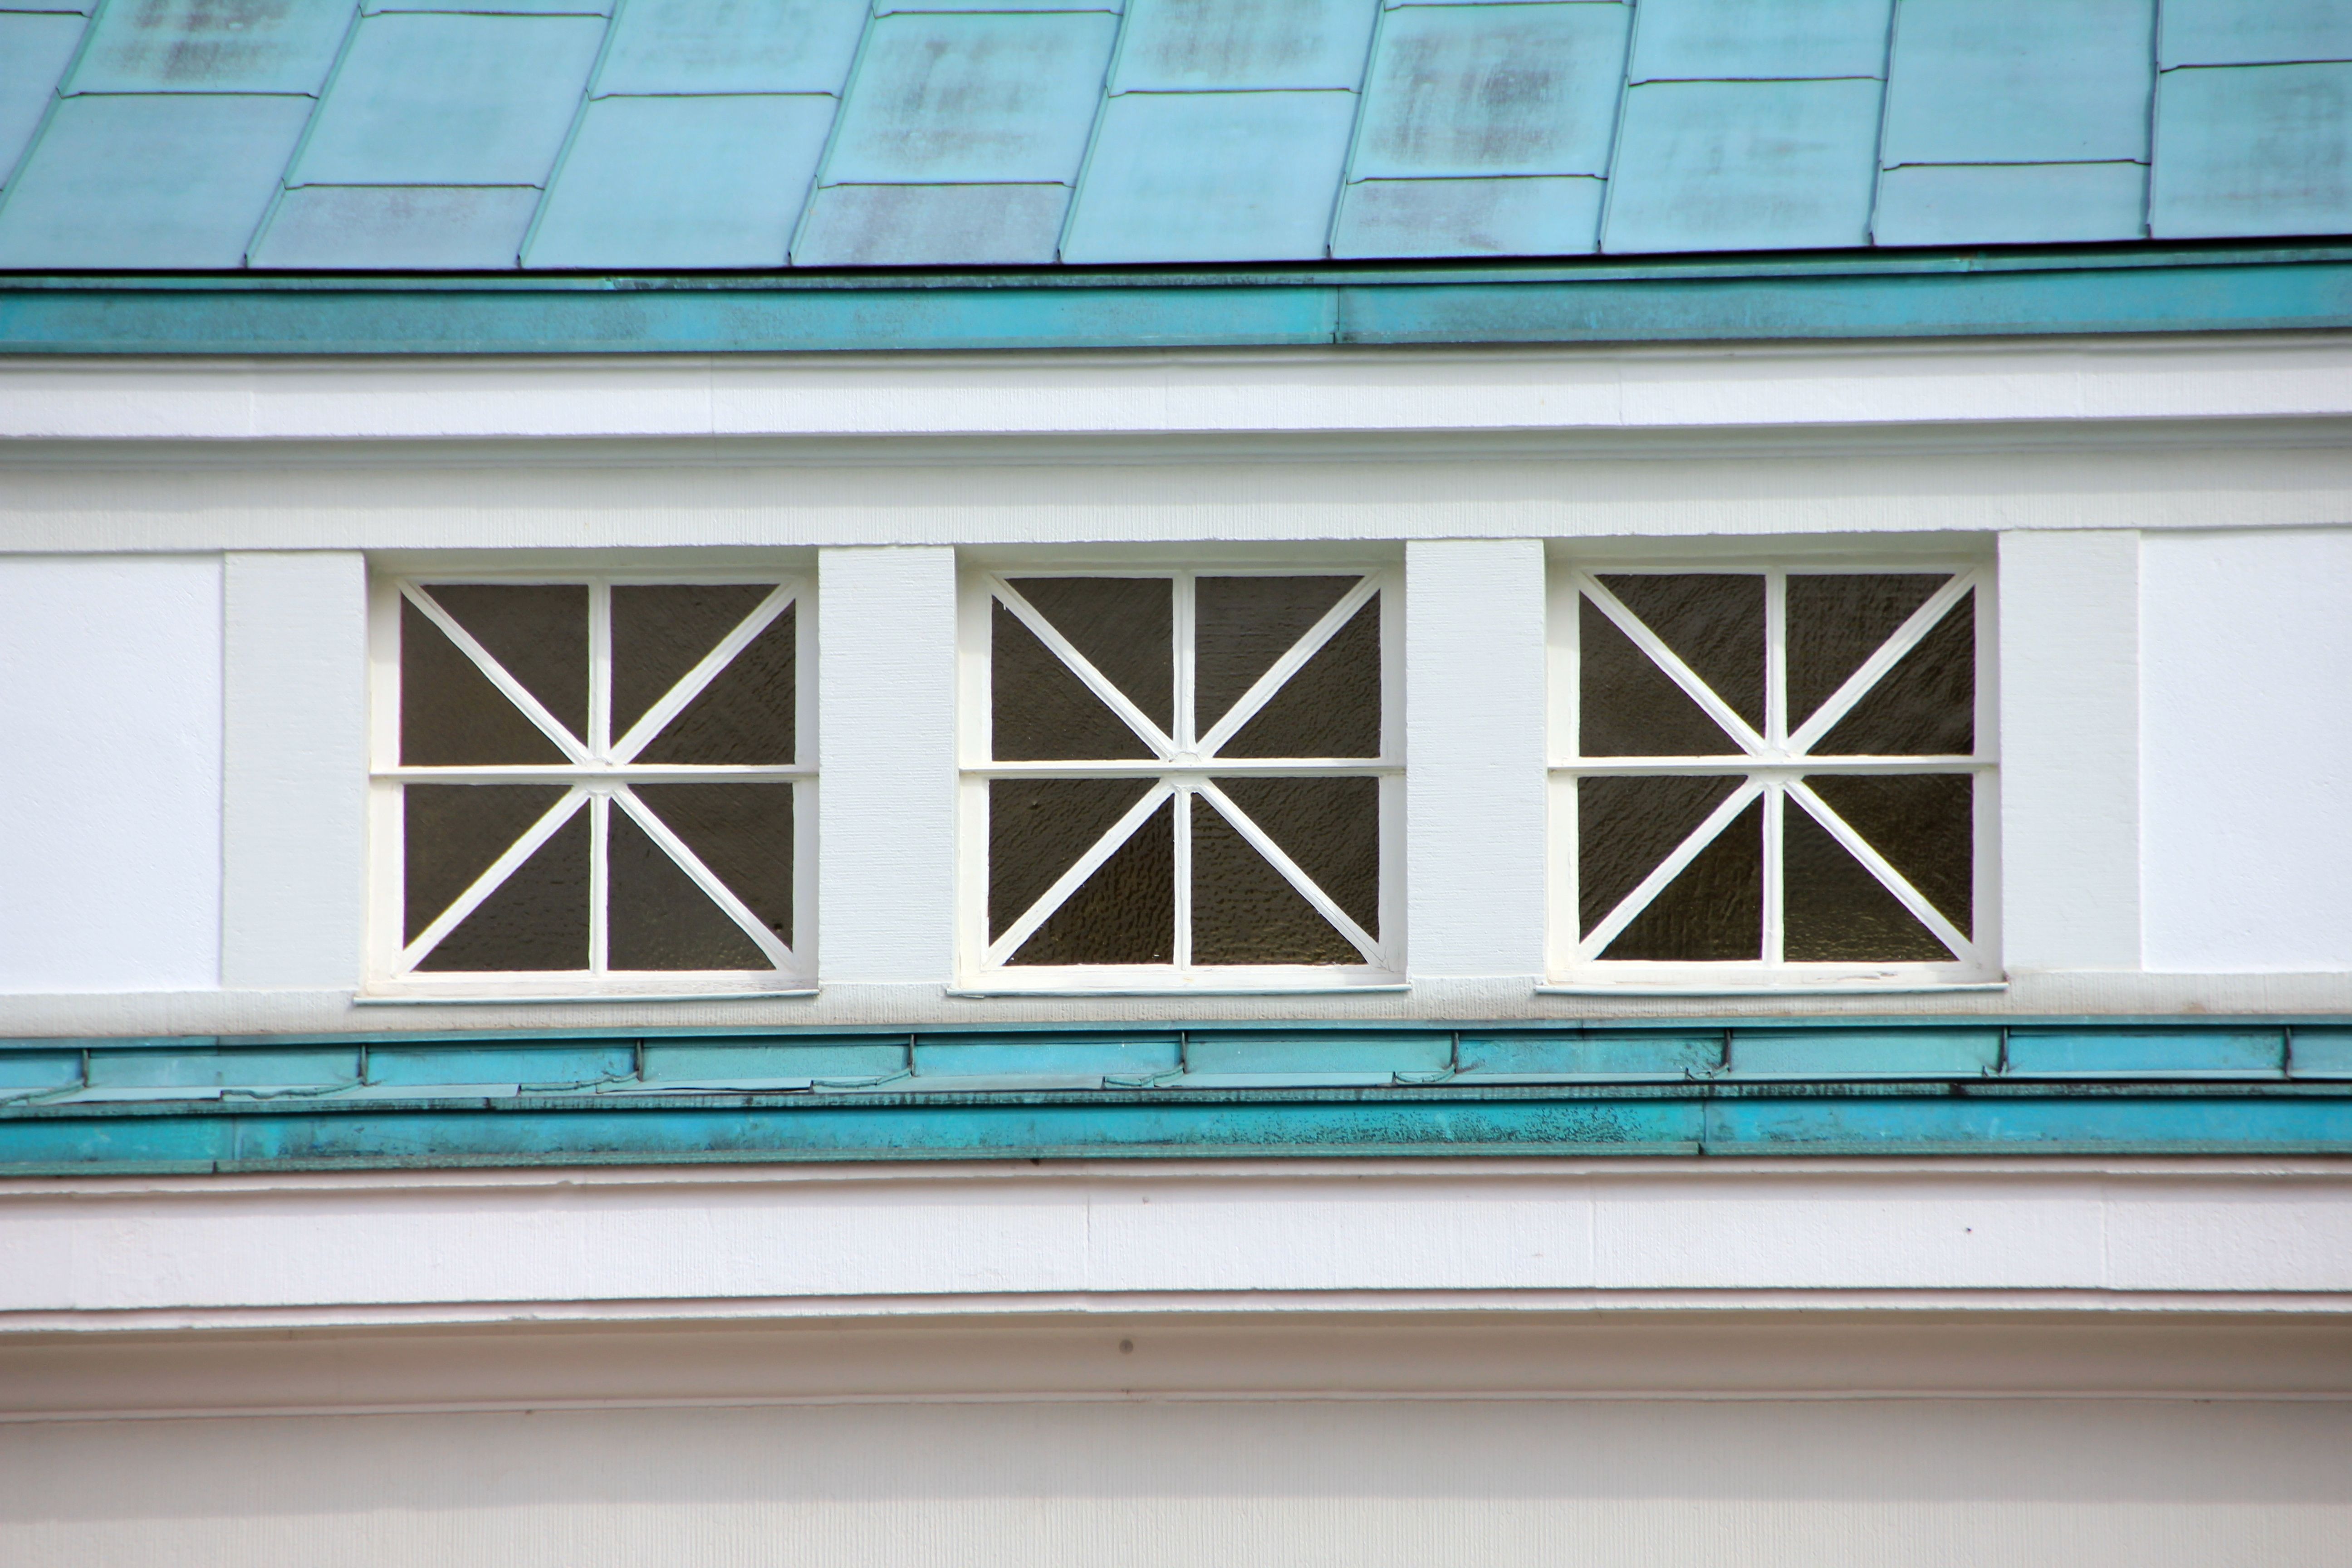
architecture, house, window, glass, building, facade, blue, daylighting